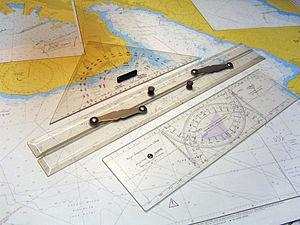
La règle Cras est une règle à double rapporteur utilisée depuis 1917 pour tracer des routes et des relèvements sur une carte de navigation et y porter des points.
Jean Cras est un officier de marine et compositeur français, né le 22 mai 1879 à Brest où il est mort le 14 septembre 1932.